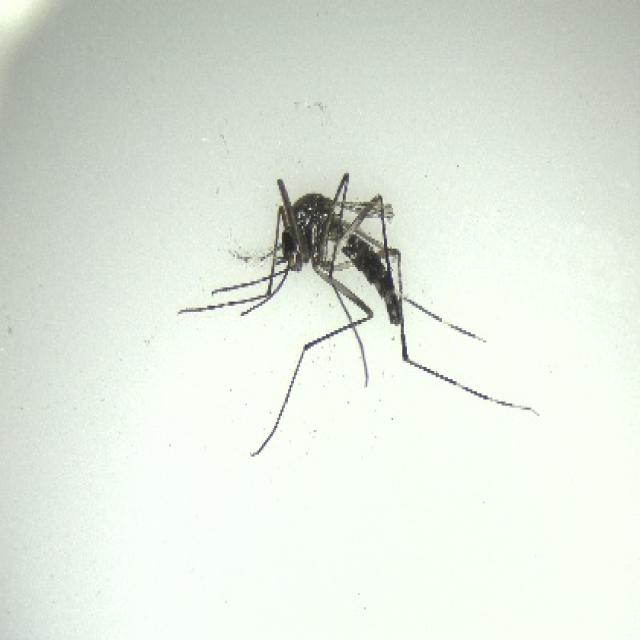
Species: aedes_albopictus